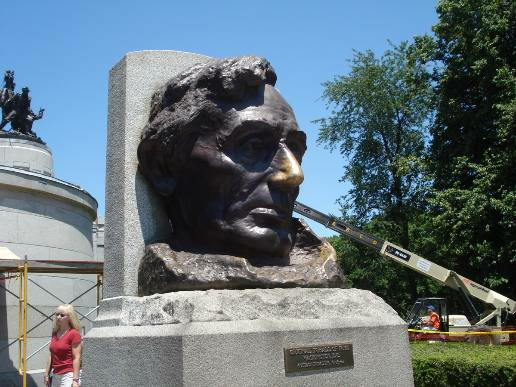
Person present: Yes